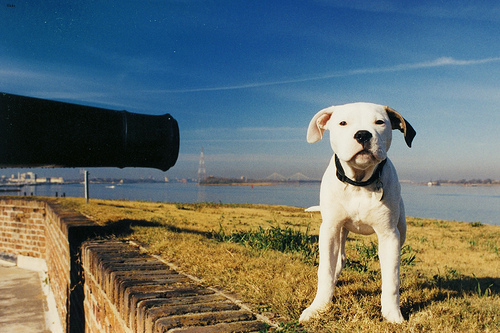
Animal: dog
Breed: american bulldog